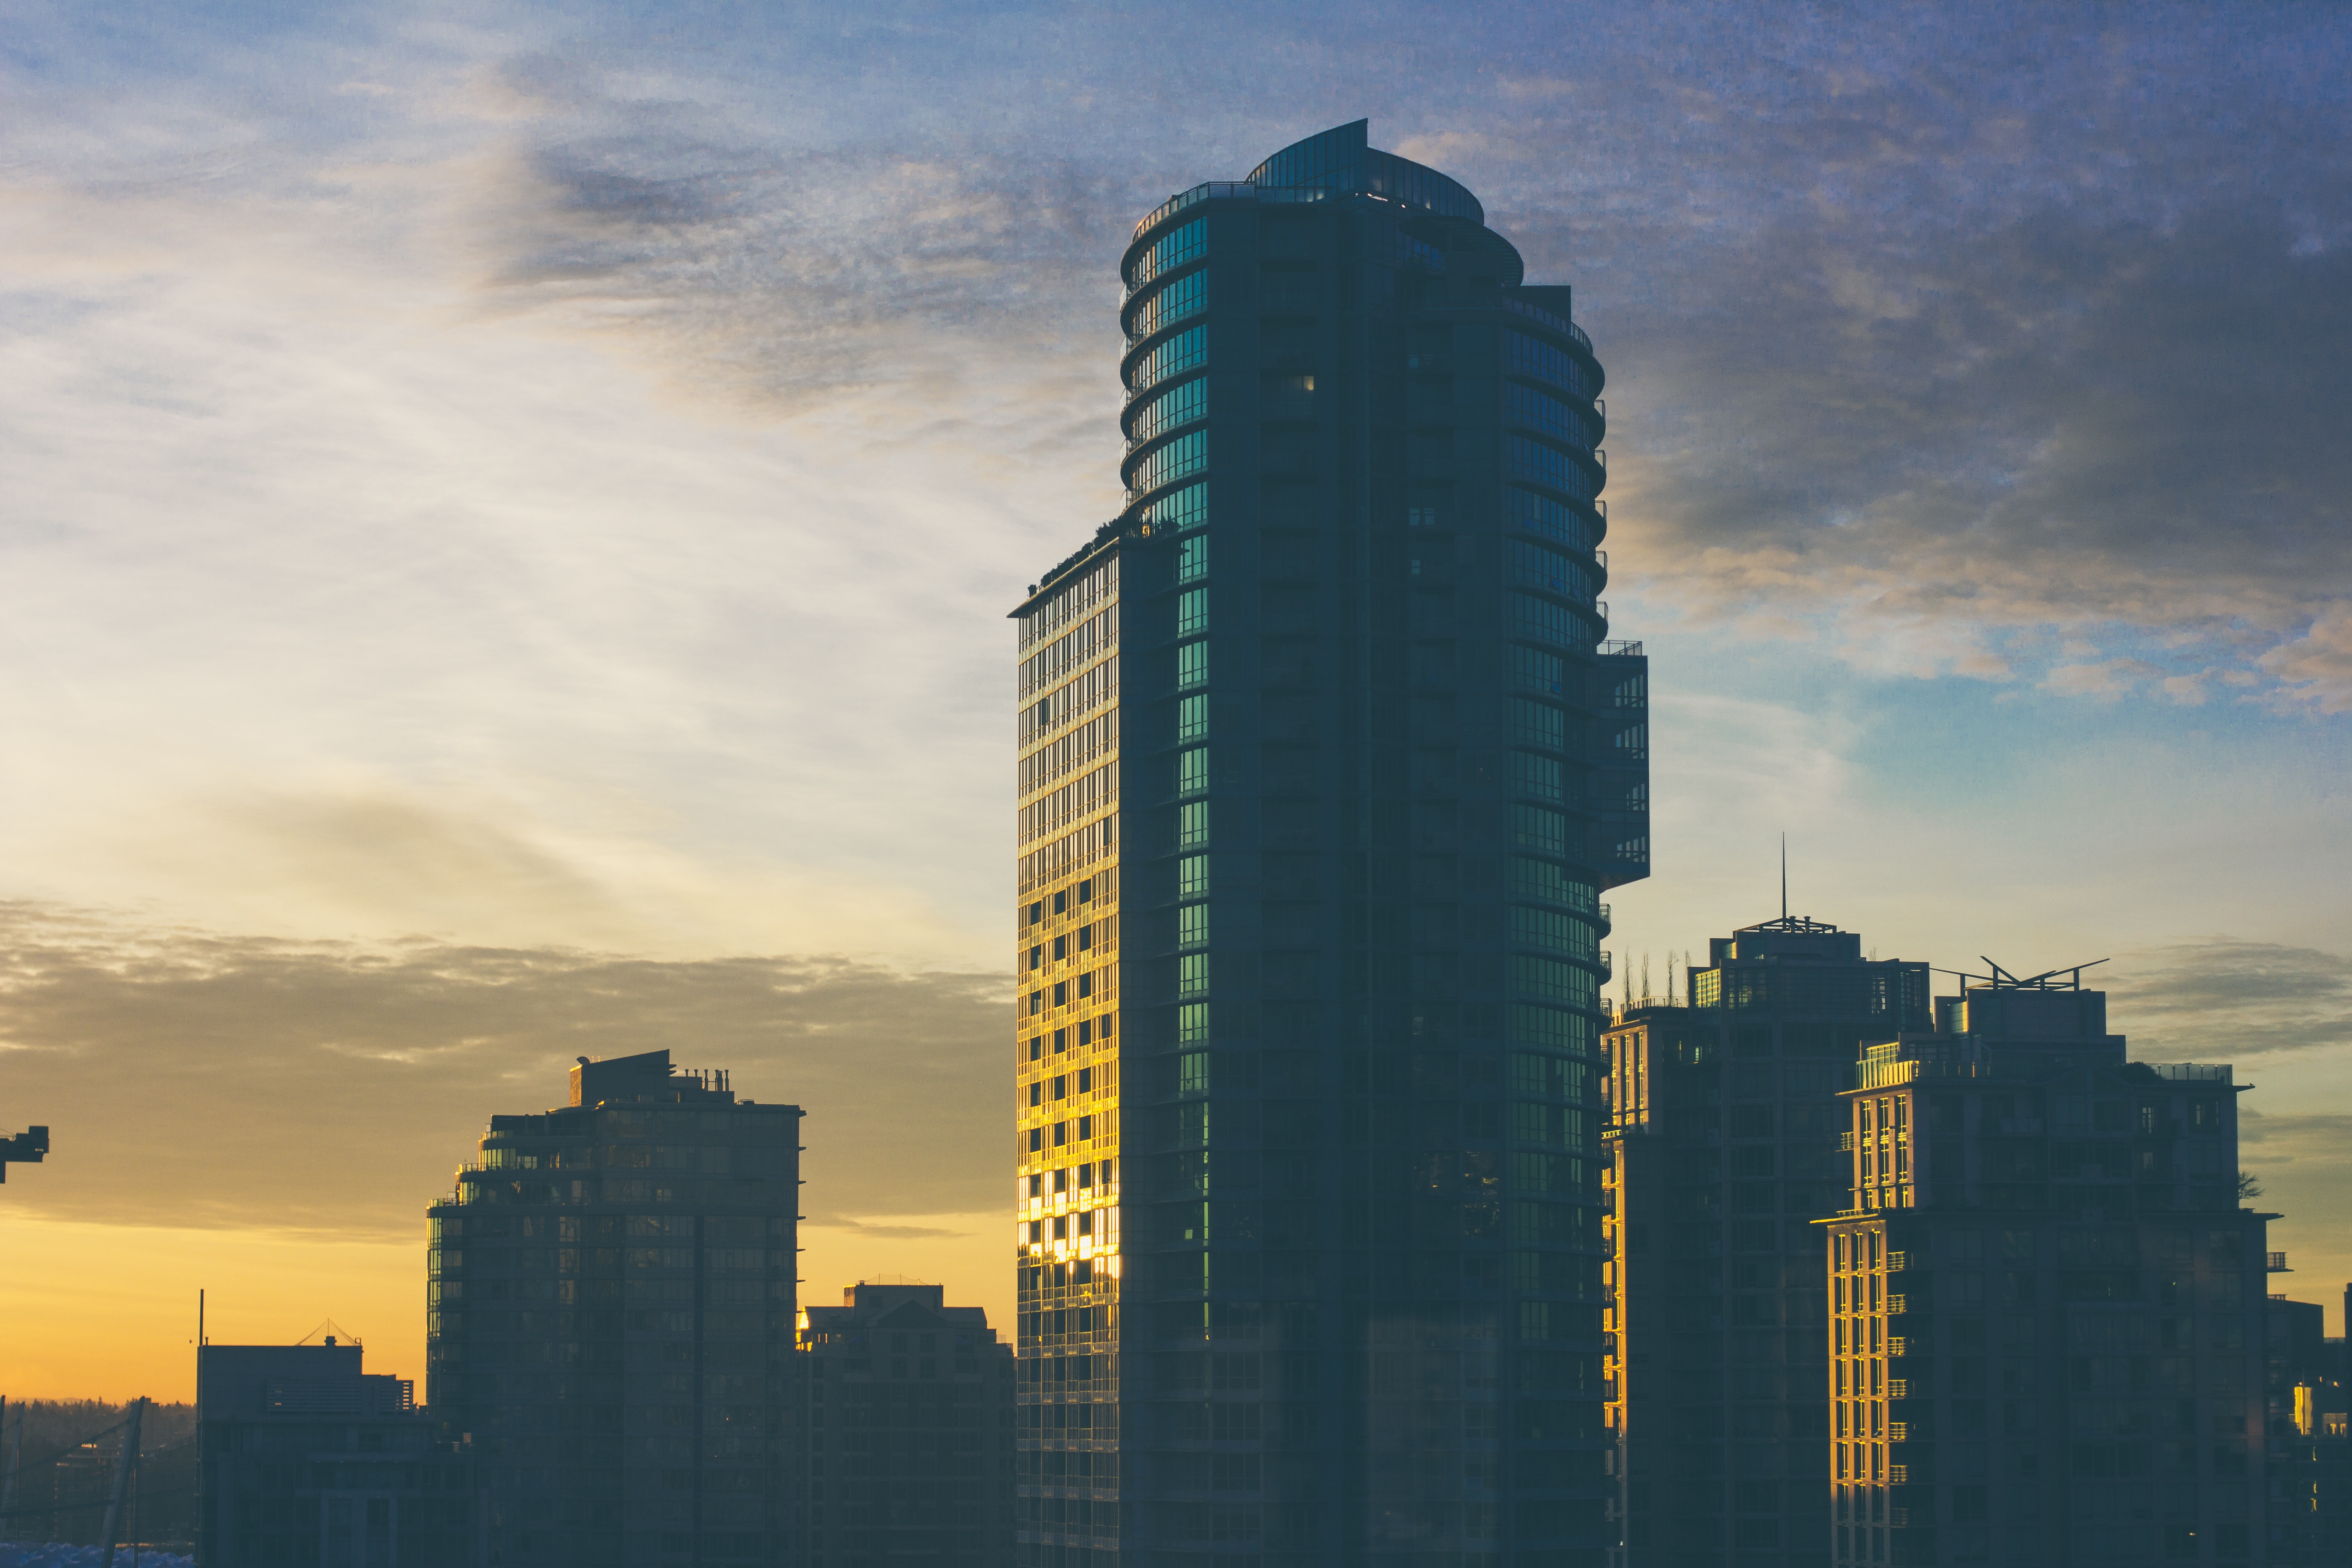
horizon, cloud, sky, sunrise, sunset, skyline, sunlight, morning, glass, dawn, city, skyscraper, cityscape, downtown, dusk, evening, reflection, tower, landmark, blue, tower block, metropolis, urban area, atmospheric phenomenon, human settlement, atmosphere of earth, metropolitan area